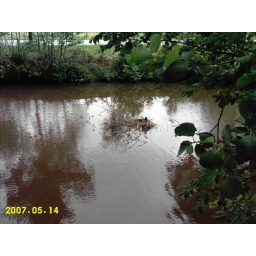
A bird who breeds on her eggs in a canal, on a tree branch.